Optical printer

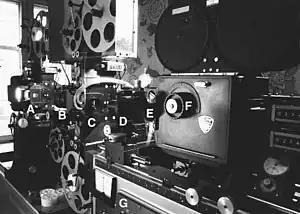
A 35 mm optical printer with two projector heads, used in producing movie special effects. Starting from the left, light is shining from the lamp house, then at A is the first projector's film gate, at B a lens that projects the film in A onto the second projector's gate C. At D is the lens of the camera, the camera's finder is at E and the adjustable shutter control at F. The heavy base G contains all the electronics needed for controlling the printer.

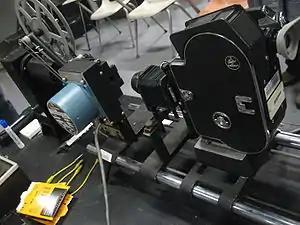
Inexpensive J-K 16 mm optical printer using a Bolex camera.

An optical printer is a device consisting of one or more film projectors mechanically linked to a movie camera. It allows filmmakers to re-photograph one or more strips of film. The optical printer is used for making visual effects for motion pictures, or for copying and restoring film material.